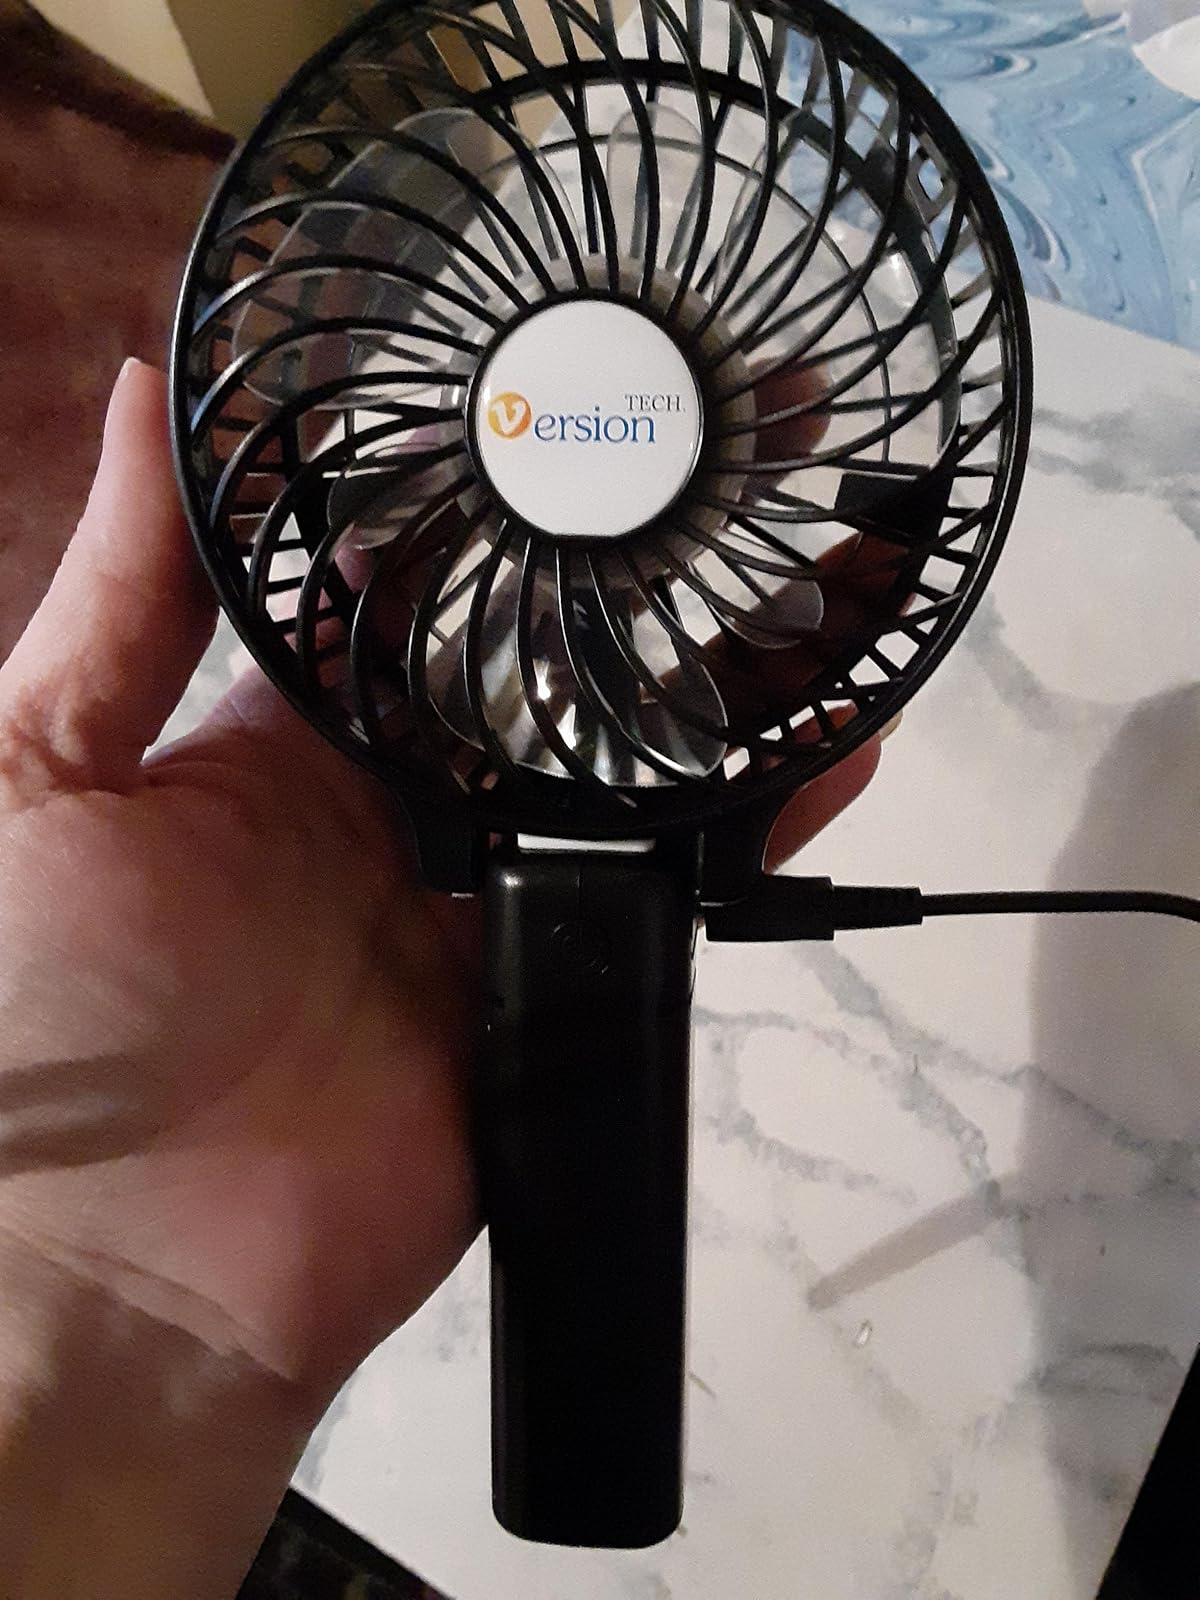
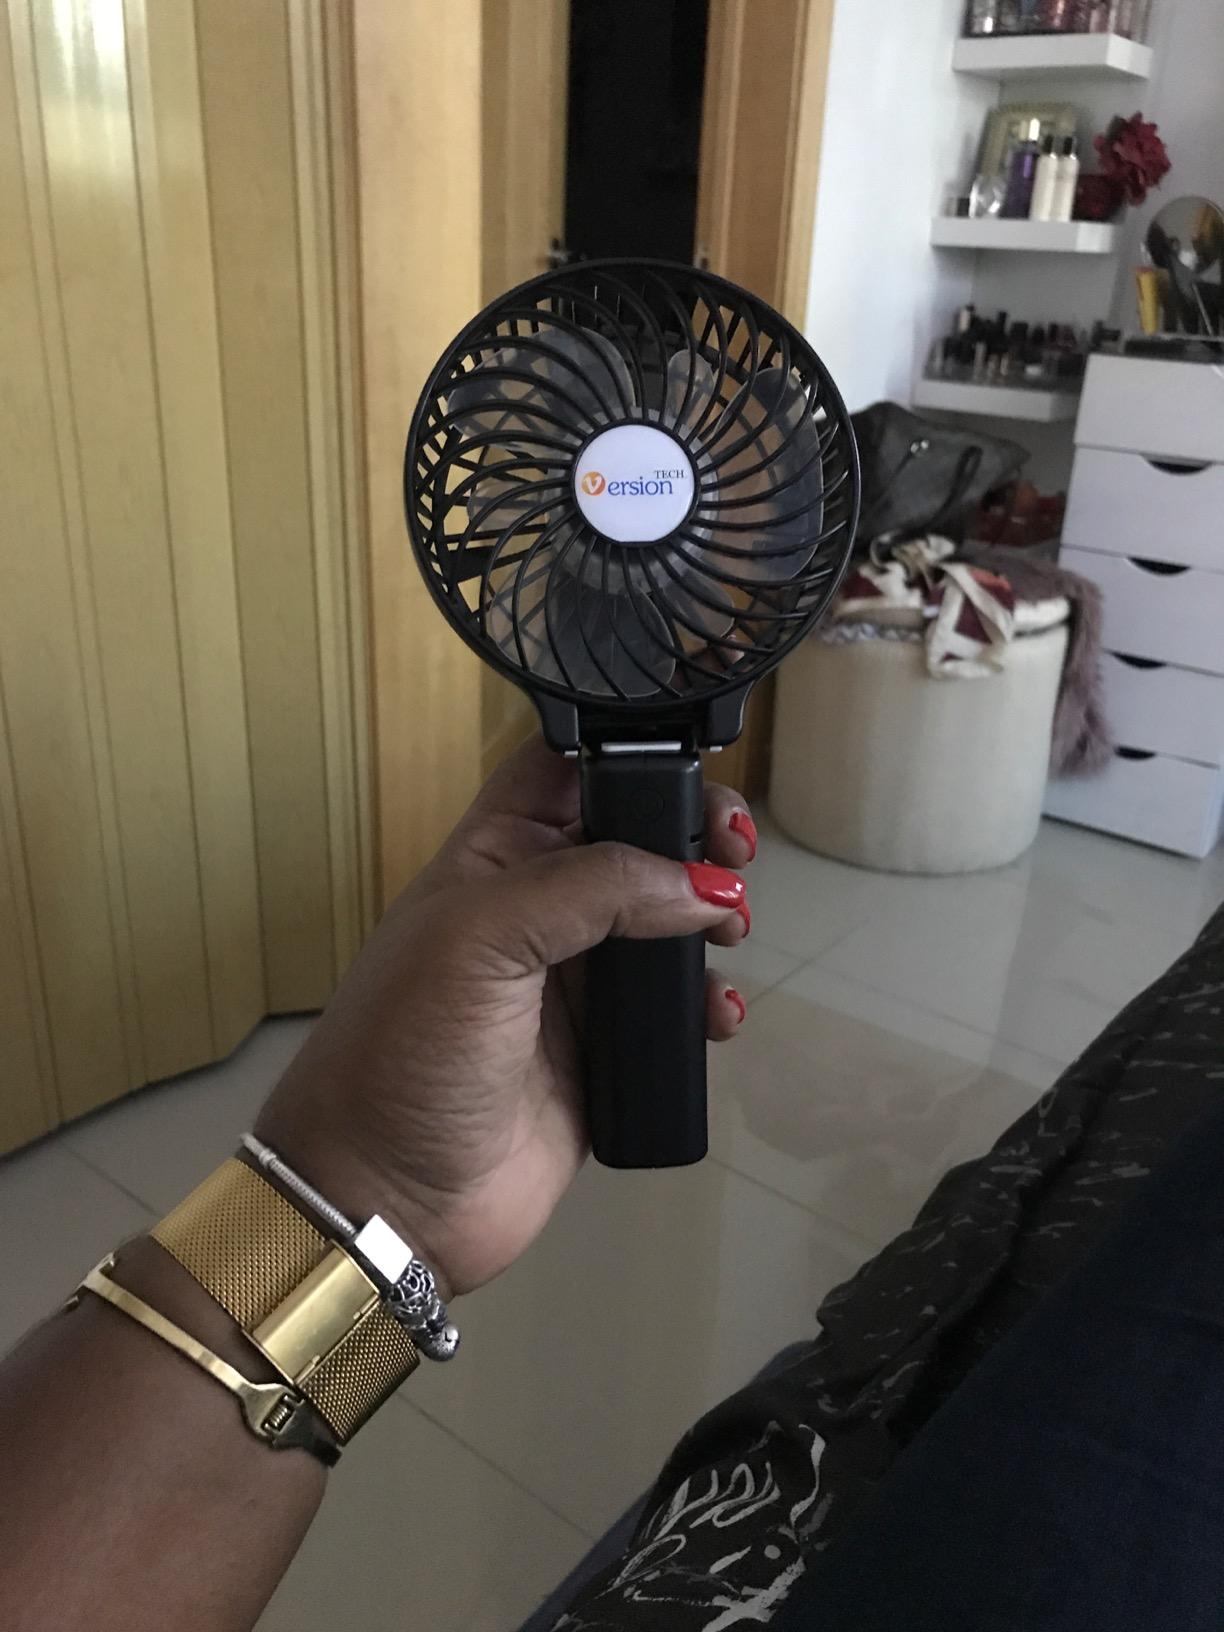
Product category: fan
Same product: yes